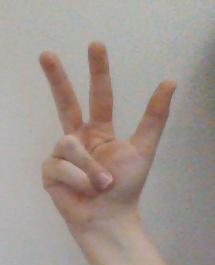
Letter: al